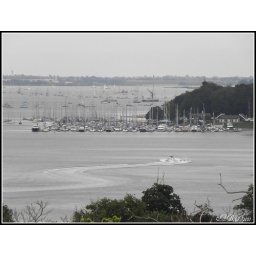
View from the top of the tower looking down river over Woolverstone Marina, Pin Mill and towards the sea